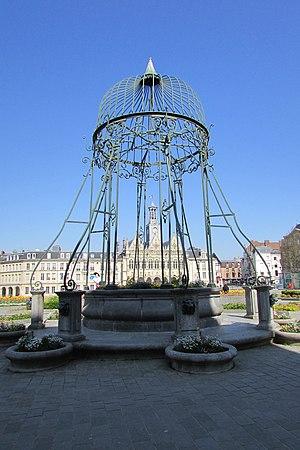
Le vieux puits
Saint-Quentin [sɛ̃kɑ̃tɛ̃] est une commune française située dans le département de l'Aisne, en région Hauts-de-France. Comptant la plus importante population du département, dont elle est une sous-préfecture, Saint-Quentin est la neuvième commune la plus peuplée de la région. La ville picarde est située sur la Somme. Les habitants de Saint-Quentin sont les Saint-Quentinois.